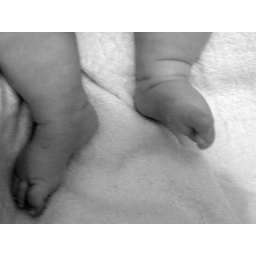
Bit stylised - converted to black and white in PSE.